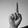
ASL letter: D